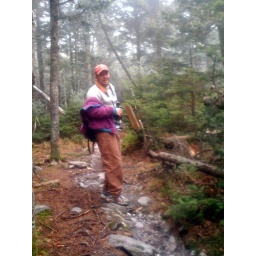
bob hiking in the green mountains